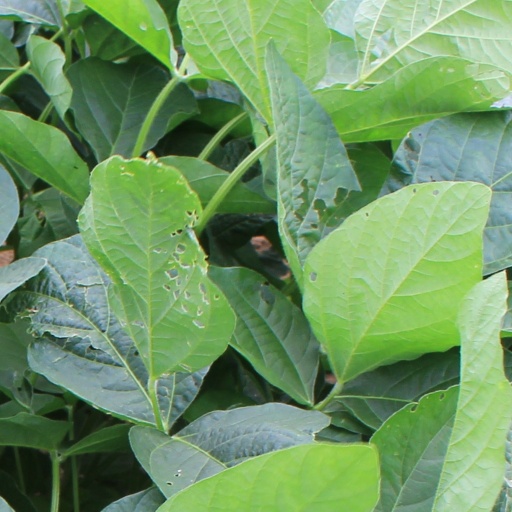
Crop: soybean